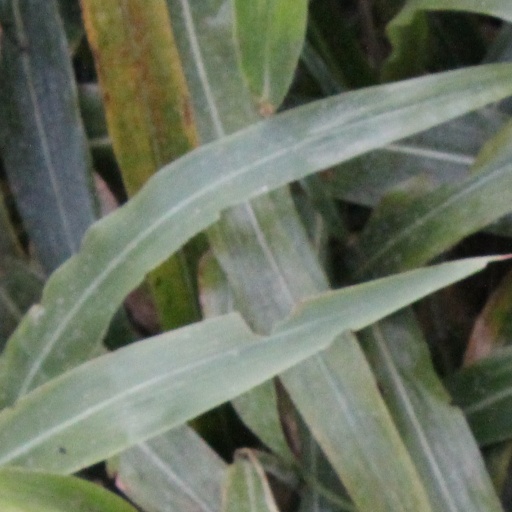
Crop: sorghum